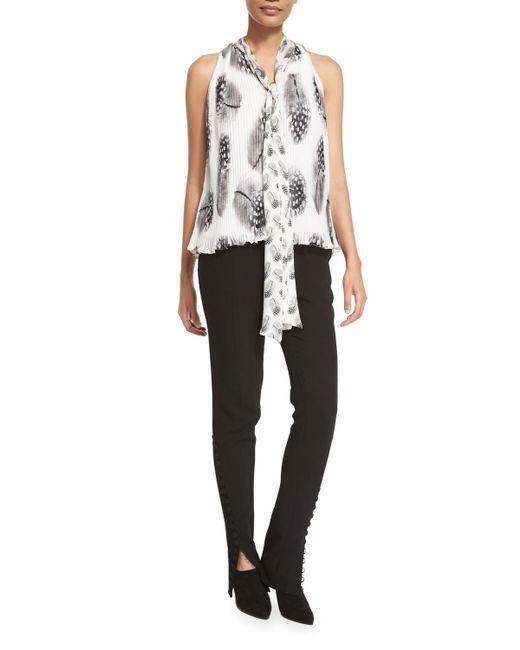
Leichtes Chiffonhemd kombiniert mit dynamischer schwarzer Jeans